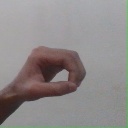
अक्षर: औ